Ansan

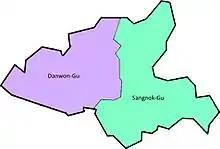
Ansan is composed of two districts: Sangnok District in the east and Danwon District in the west.

Ansan had Hyanggyo, nationally sponsored schools, throughout the Joseon period and Goryeo. Modern institutions of higher learning located in Ansan include Ansan University, Shin Ansan University, Seoul Institute of the Arts, and the ERICA campus of Hanyang University.